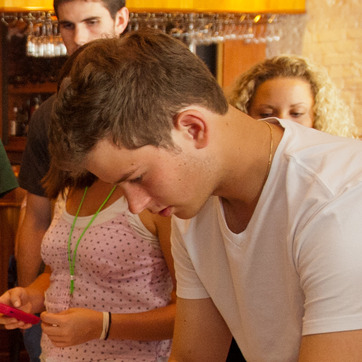
Material: skin